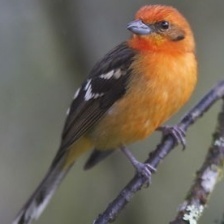
Species: FLAME TANAGER
Scientific name: PIRANGA BIDENTATA